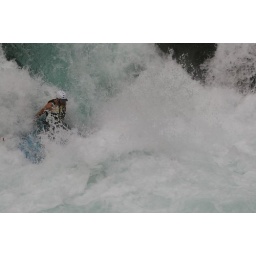
white water rafting on the white salmon river in Washington State.